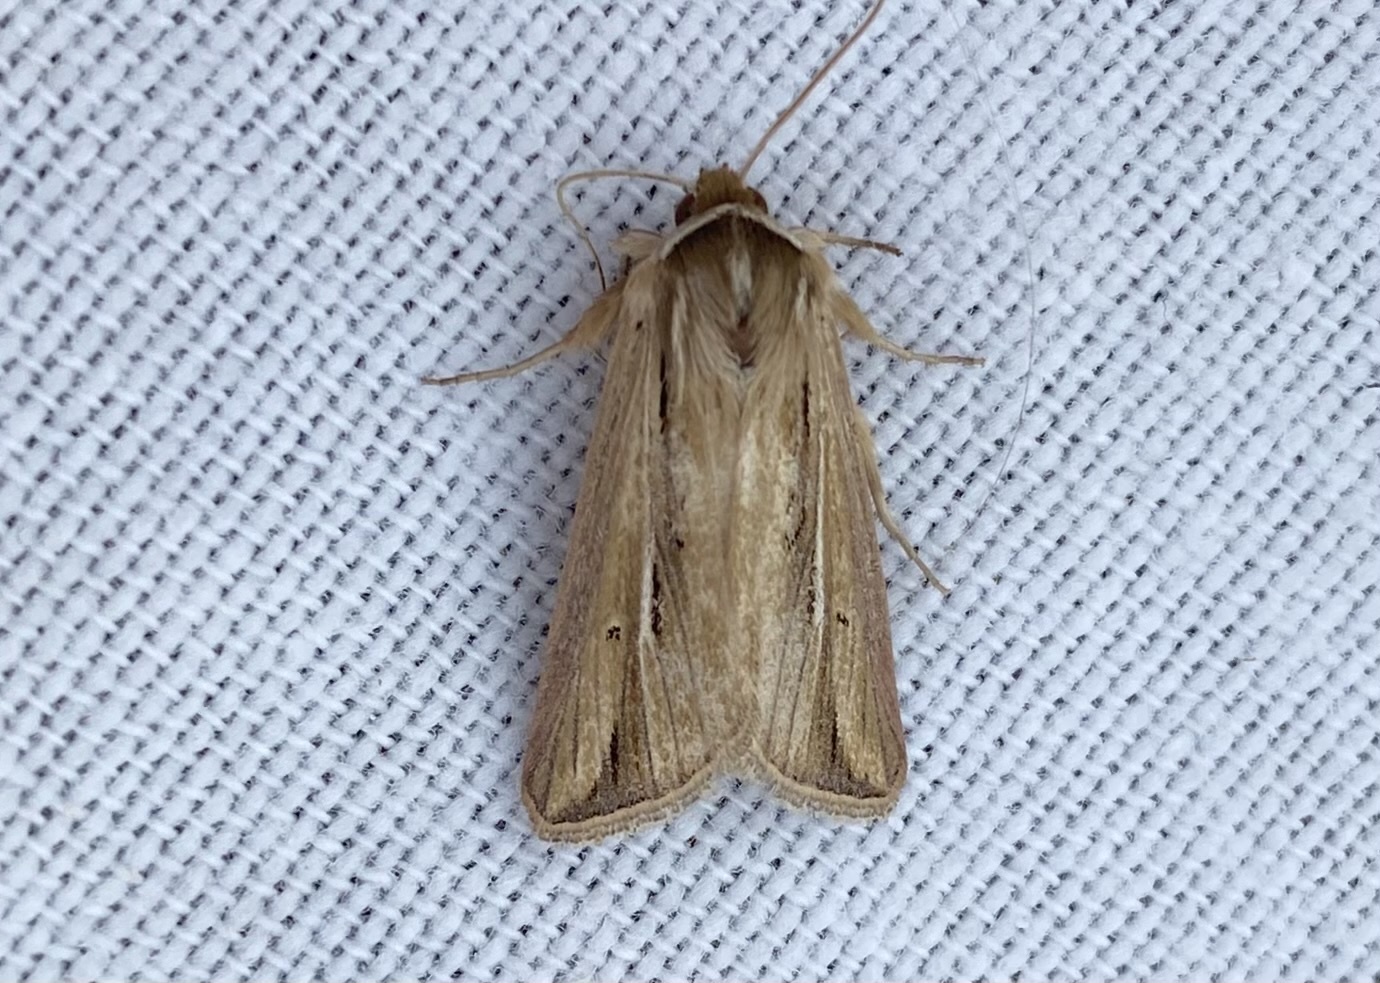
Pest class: wheathead_armyworm_Dargida_diffusa